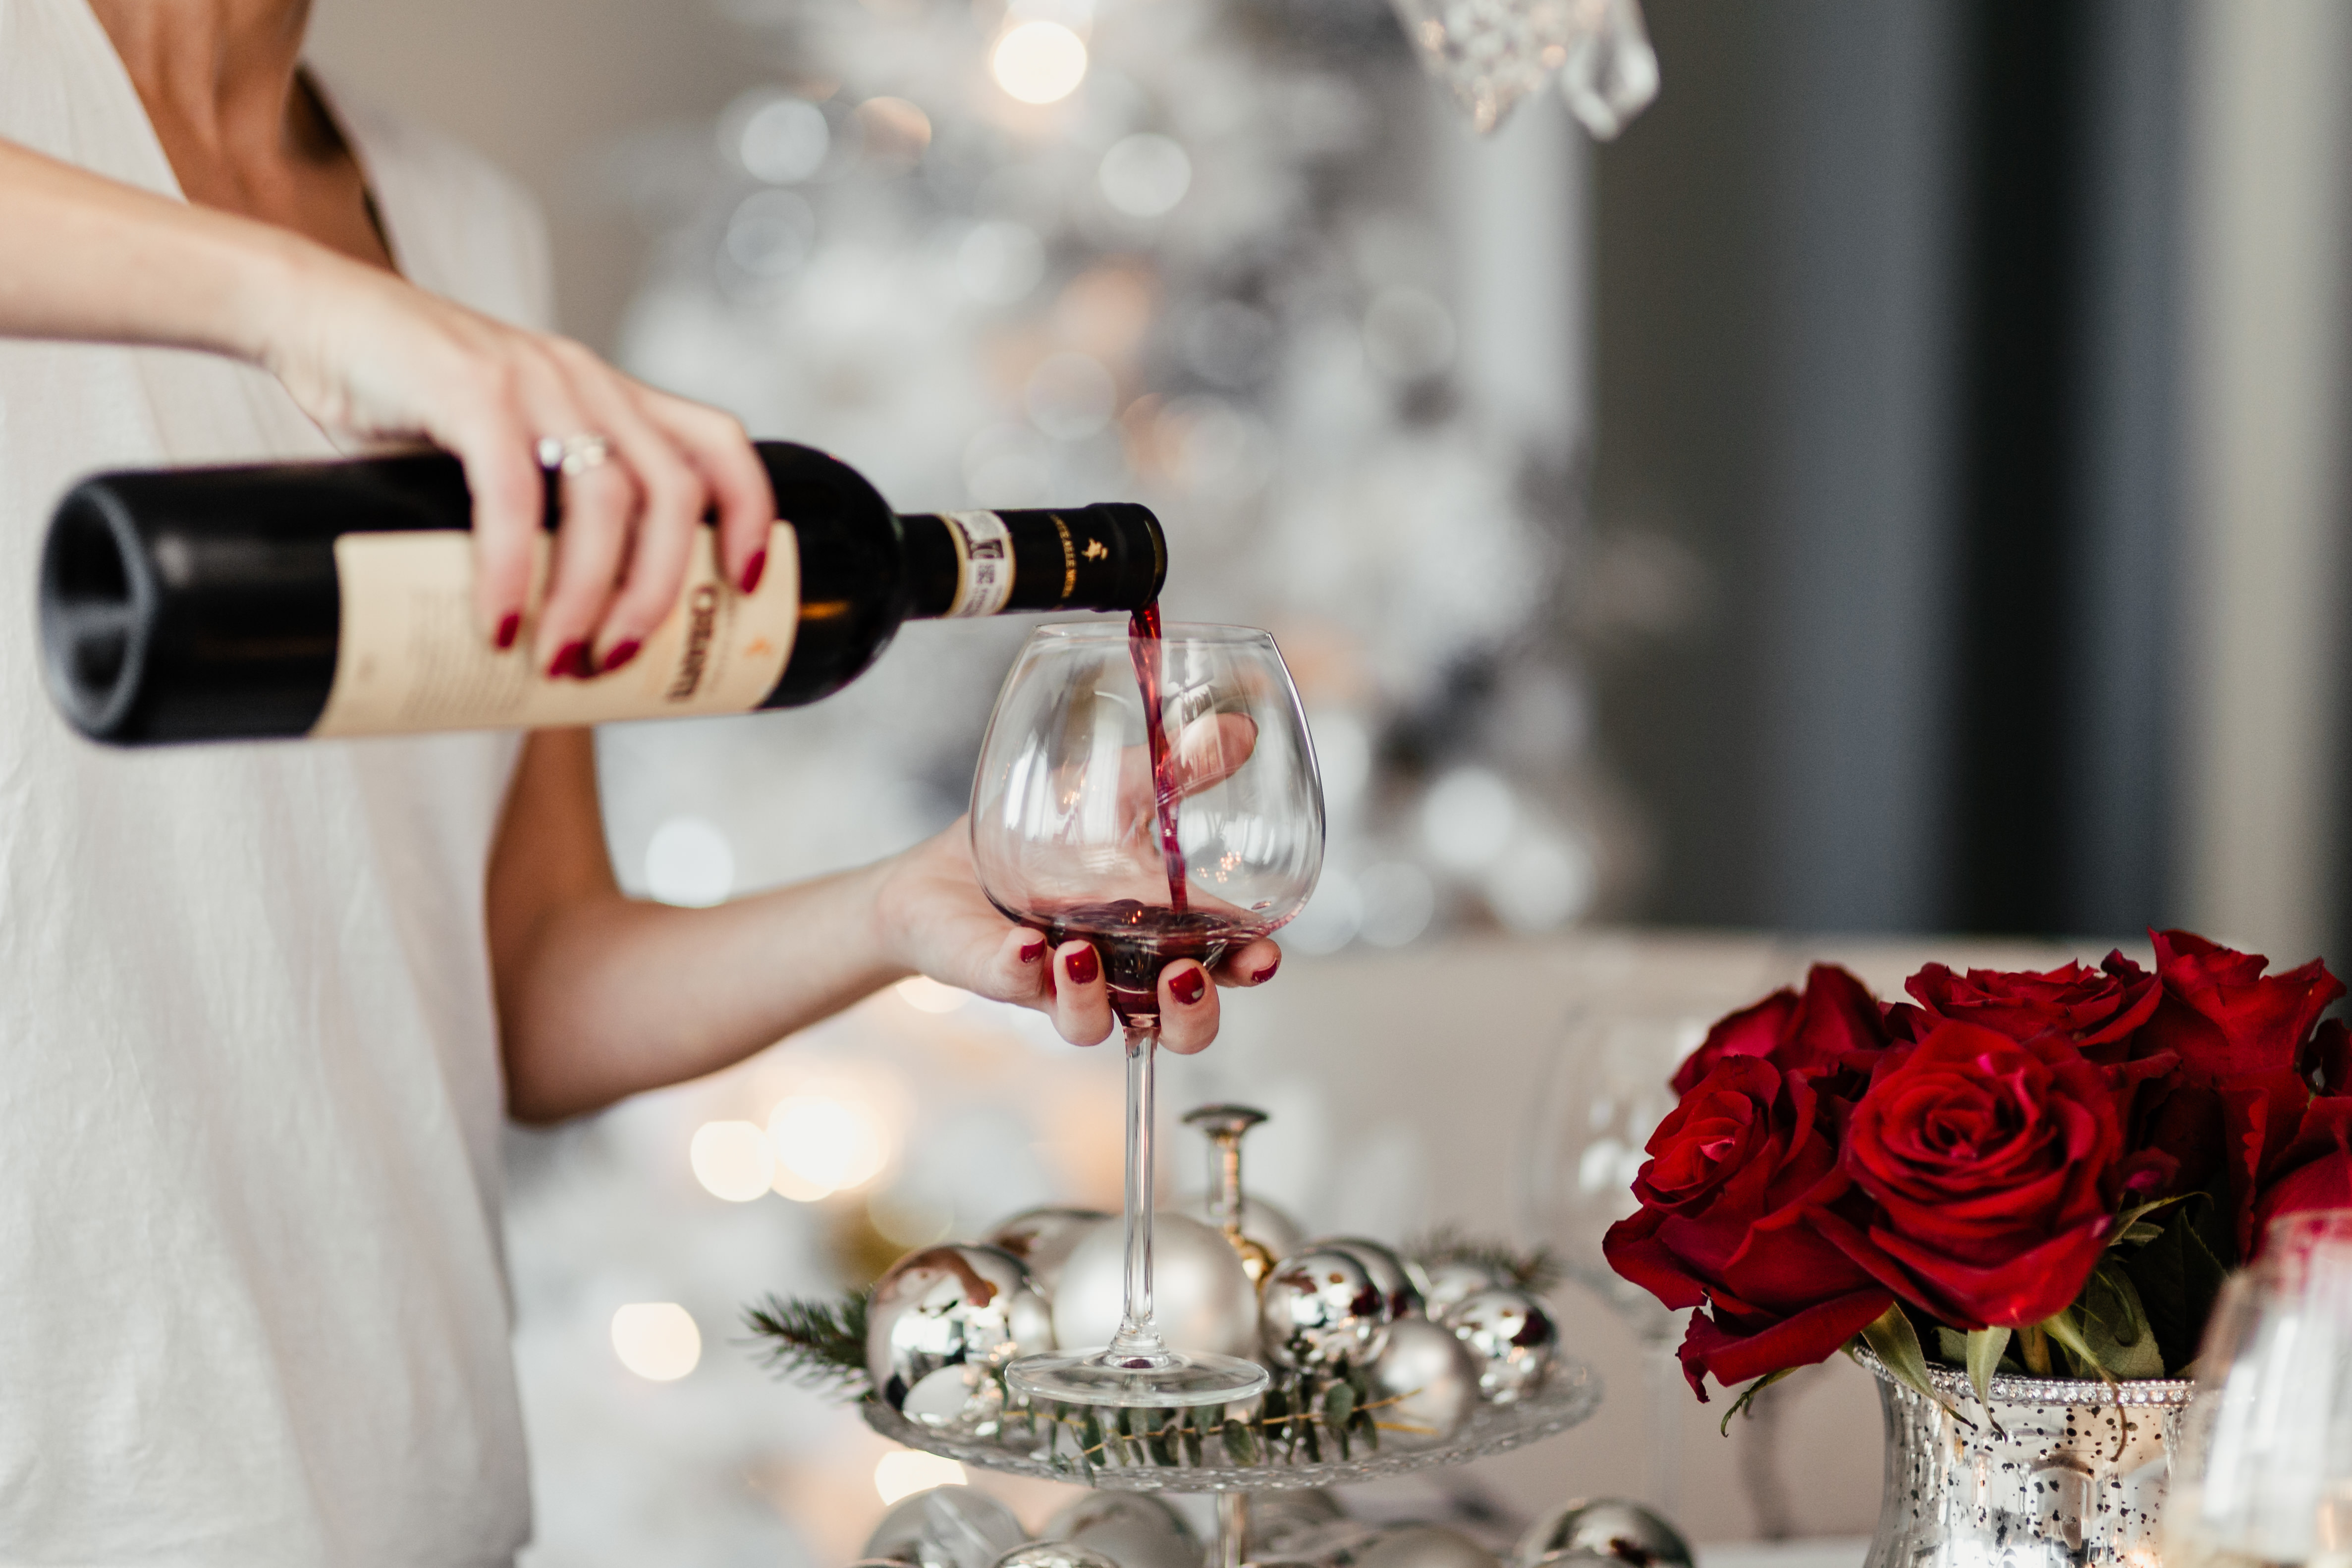
red, wine glass, stemware, glass, champagne stemware, drink, drinkware, champagne, hand, wine, tableware, photography, alcohol, dress, red wine, flower